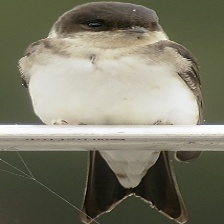
Species: COMMON HOUSE MARTIN
Scientific name: DELICHON URBICUM